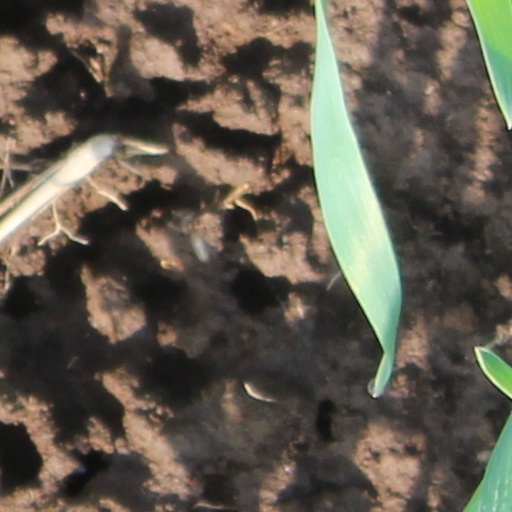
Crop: wheat